Harold Tarbolton

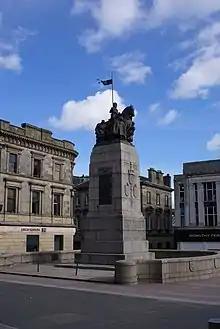
Paisley War Memorial

Harold Ogle Tarbolton FRIBA (1869–1947) was a 19th/20th century British architect, mainly working in Scotland. He was affectionately known as Tarrybreeks. In later life he went into partnership with Sir Matthew Ochterlony to create Tarbolton & Ochterlony.